Metro Arts Theatre

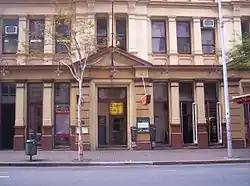
Entrance of Metro Arts Theatre, 2005

Metro Arts Theatre is a heritage-listed building, originally a warehouse and then a theatre complex, at 109–117 Edward Street, Brisbane City, Queensland, Australia. It was built in 1890. It has also been known as Community Arts Centre, Coronation House, and Metro Arts Centre. Theatres within the building have included the Edward Street Theatre, also known as New Edward Street Theatre (as part of the Community Arts Centre in the 1980s), while the Sue Benner Theatre, the Basement and the Studio came later. Metro Arts moved out of the building in late 2020.